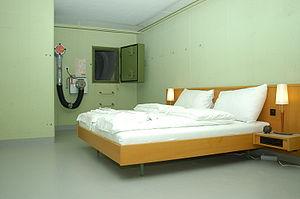
Un hôtel est un établissement commercial qui offre un service d'hébergement payant en chambres meublées à une clientèle de passage. En général, un hôtel assure l'entretien quotidien des chambres et des lits, ainsi que la fourniture du linge de toilette.
Le Null Stern Hotel a ouvert ses portes le 5 juin 2009 à Teufen dans le canton d’Appenzell en Suisse. C’est un abri antiatomique converti en hôtel "eco-luxury".